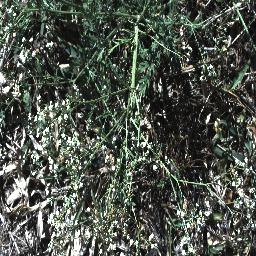
Label: parthenium